Arthrogryposis

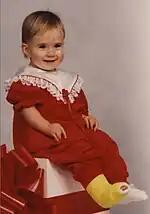
A child with Sheldon–Hall syndrome, a form of arthrogryposis caused by mutations in the MYH3, TNN12, TNNT3 or TPM2 genes

Research of arthrogryposis has shown that anything that inhibits normal joint movement before birth can result in joint contractures. Arthrogryposis could be caused by genetic and environmental factors. In principle: any factor that curtails fetal movement can result in congenital contractures. The exact causes of arthrogryposis are unknown.